Middlesbrough

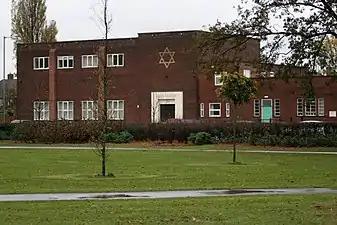
The synagogue in Park Road South, which opened in 1938 and closed in 1998

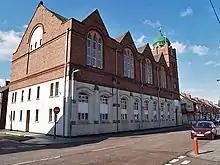
Jamia Mosque, Waterloo Road

There are several libraries serving Middlesbrough. A notable library is the Middlesbrough Central Carnegie library, which dates from 1912.